Jamestown Rediscovery

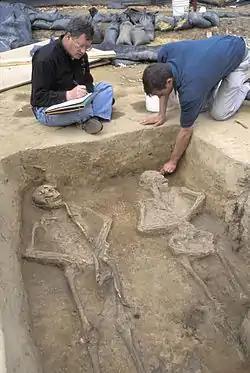
Douglas Owsley (left) and Danny Schmidt examining the possible remains of Captain Bartholomew Gosnold (left)

Jamestown Rediscovery is an archaeological project of Preservation Virginia (formerly the Association for the Preservation of Virginia Antiquities) investigating the remains of the original English settlement at Jamestown established in the Virginia Colony in North America beginning on May 14, 1607.